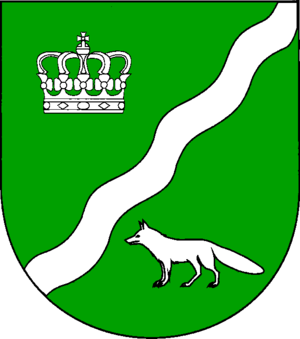
Friedrichsgraben est une commune de l'arrondissement de Rendsburg-Eckernförde, dans le land de Schleswig-Holstein en Allemagne.